Sexual abuse by yoga gurus

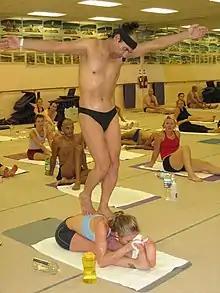
Bikram Choudhury, one of several yoga gurus accused of sexual abuse, assisting a yoga pupil

Sexual abuse by yoga gurus is the exploitation of the position of trust occupied by a master of any branch of yoga for personal sexual pleasure. Allegations of such abuse have been made against modern yoga gurus such as